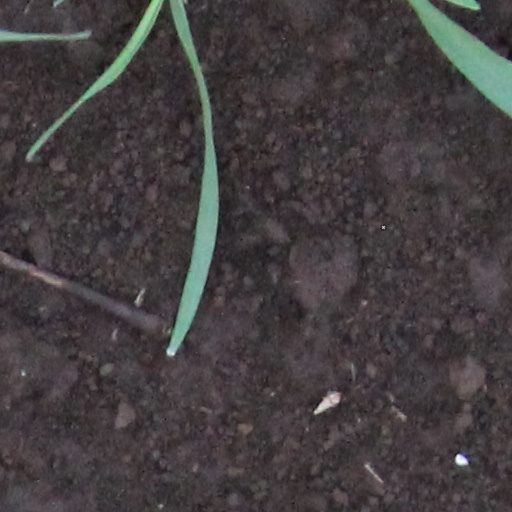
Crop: wheat